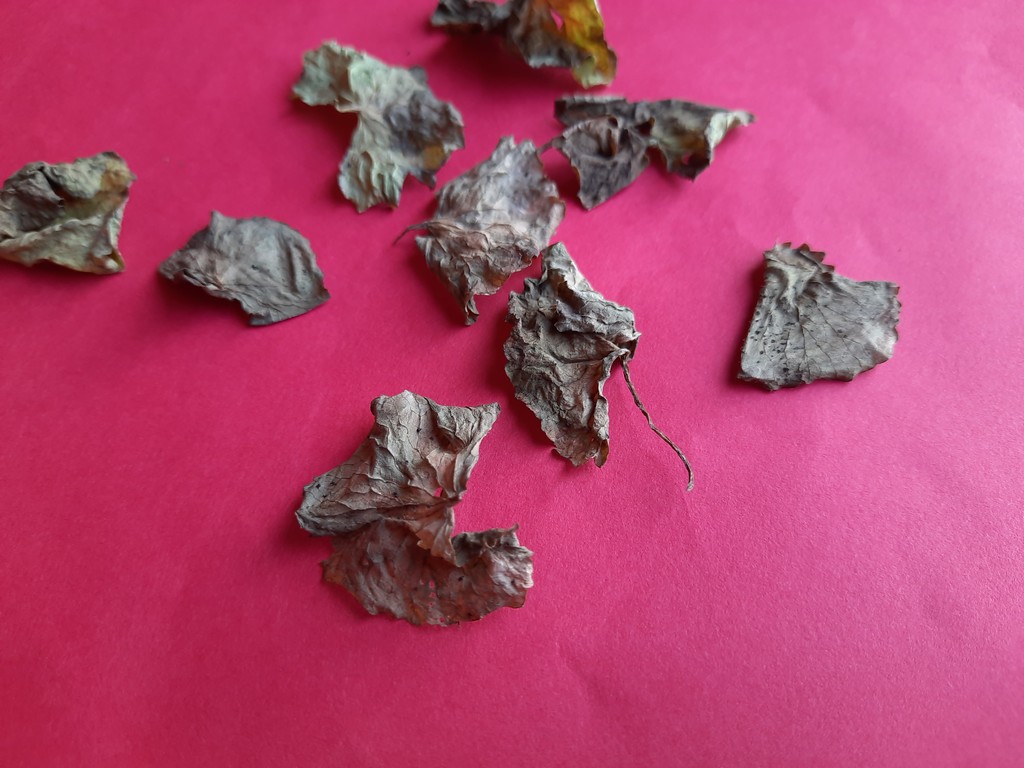
Label: Dried